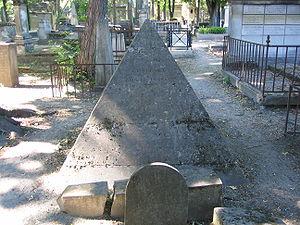
Constantin-François Chassebœuf de La Giraudais, comte Volney, dit Volney, né le 3 février 1757 à Craon en Anjou et mort le 25 avril 1820 à Paris, est un philosophe et orientaliste français.